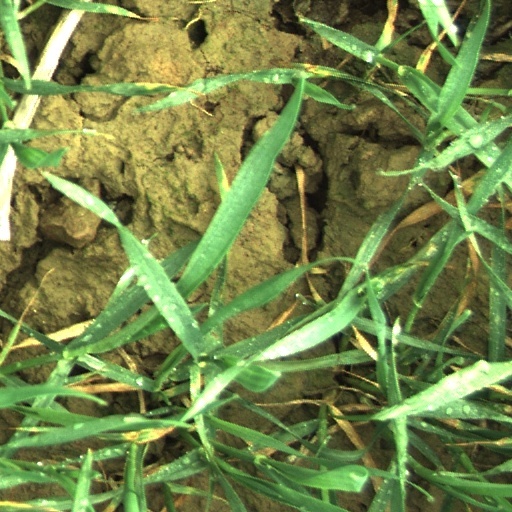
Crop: wheat